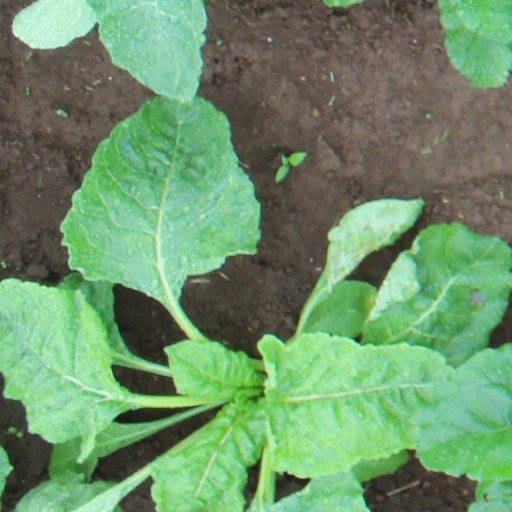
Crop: sugar beet